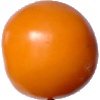
Label: Tomato Yellow 1